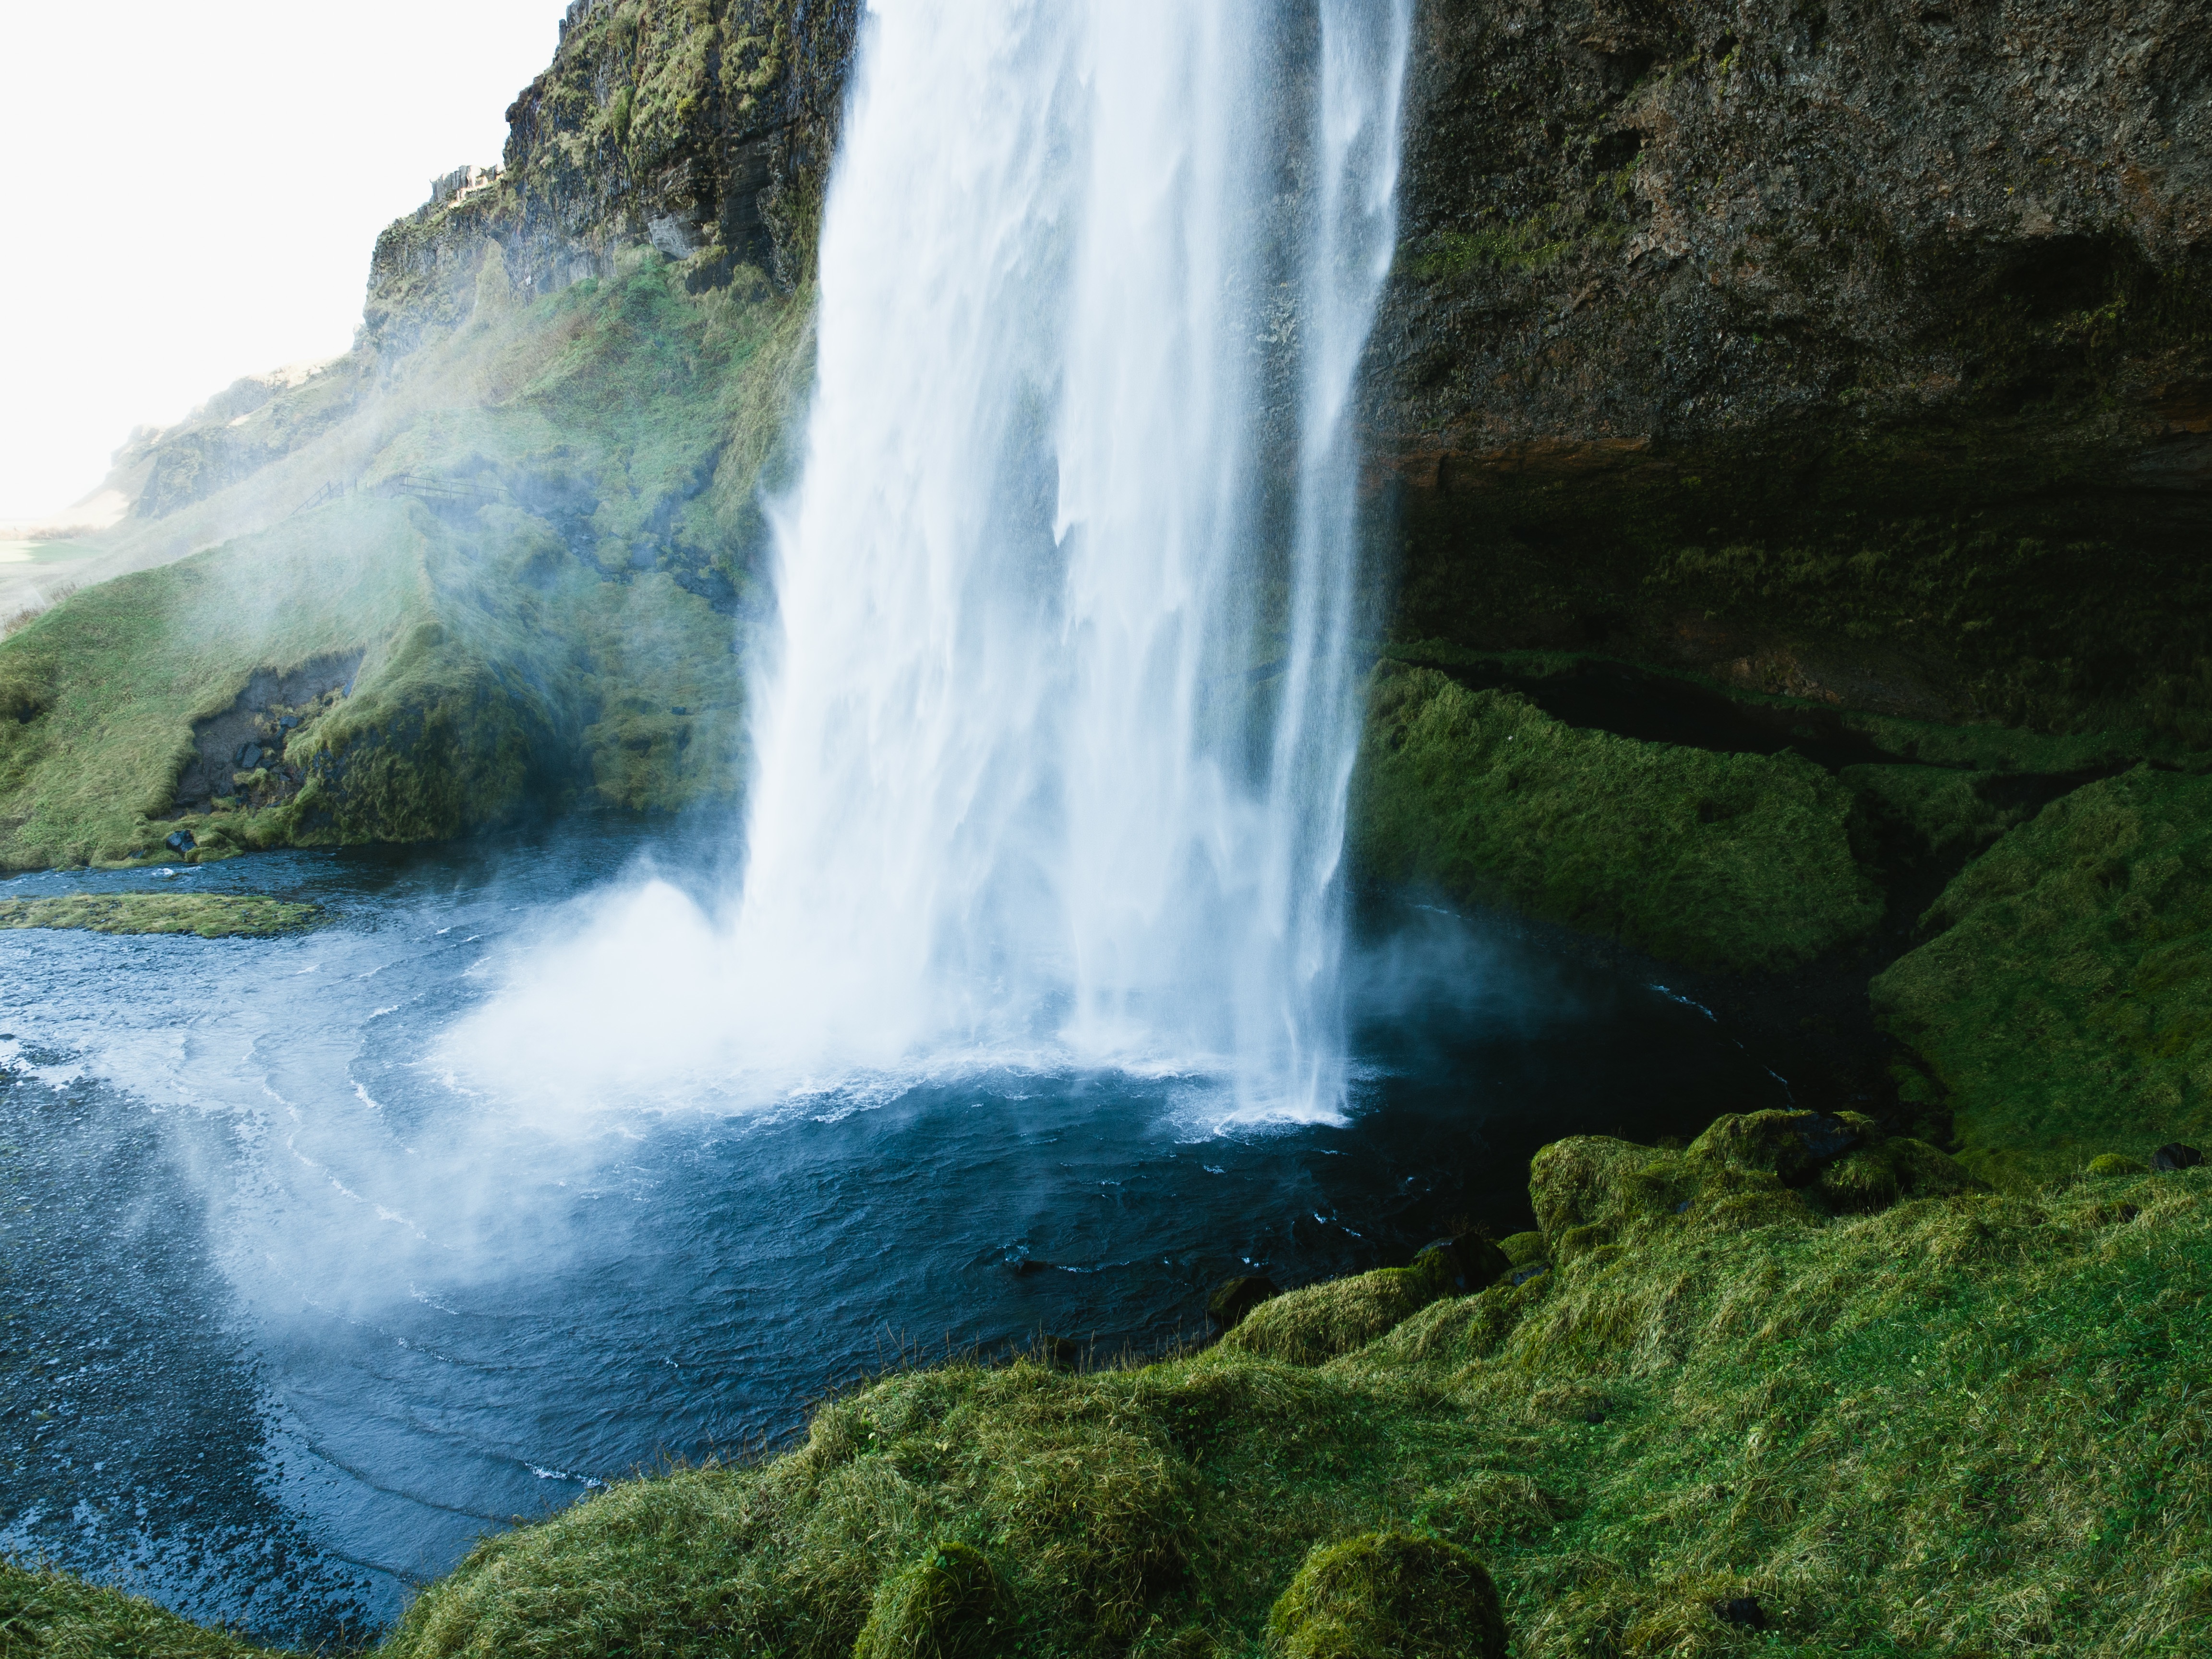
landscape, water, nature, waterfall, stream, flowing, body of water, wasserfall, water feature, watercourse